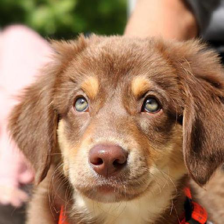
Label: animals